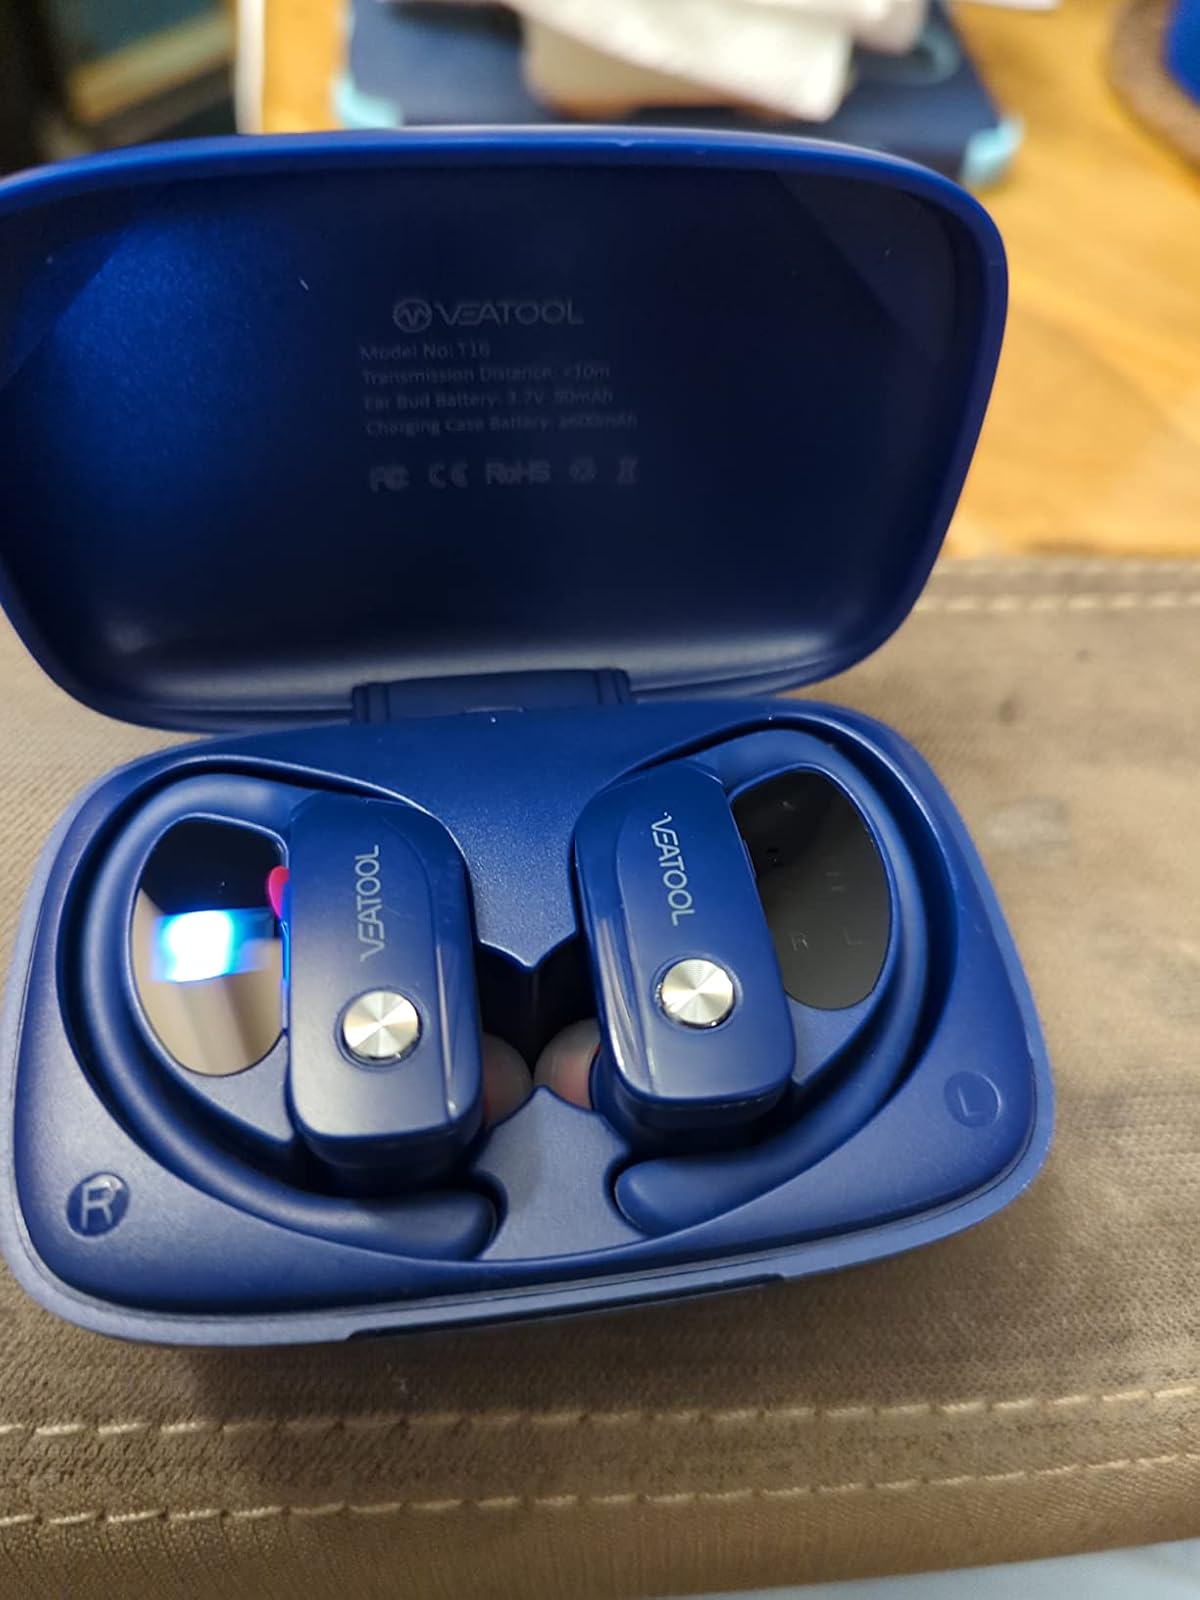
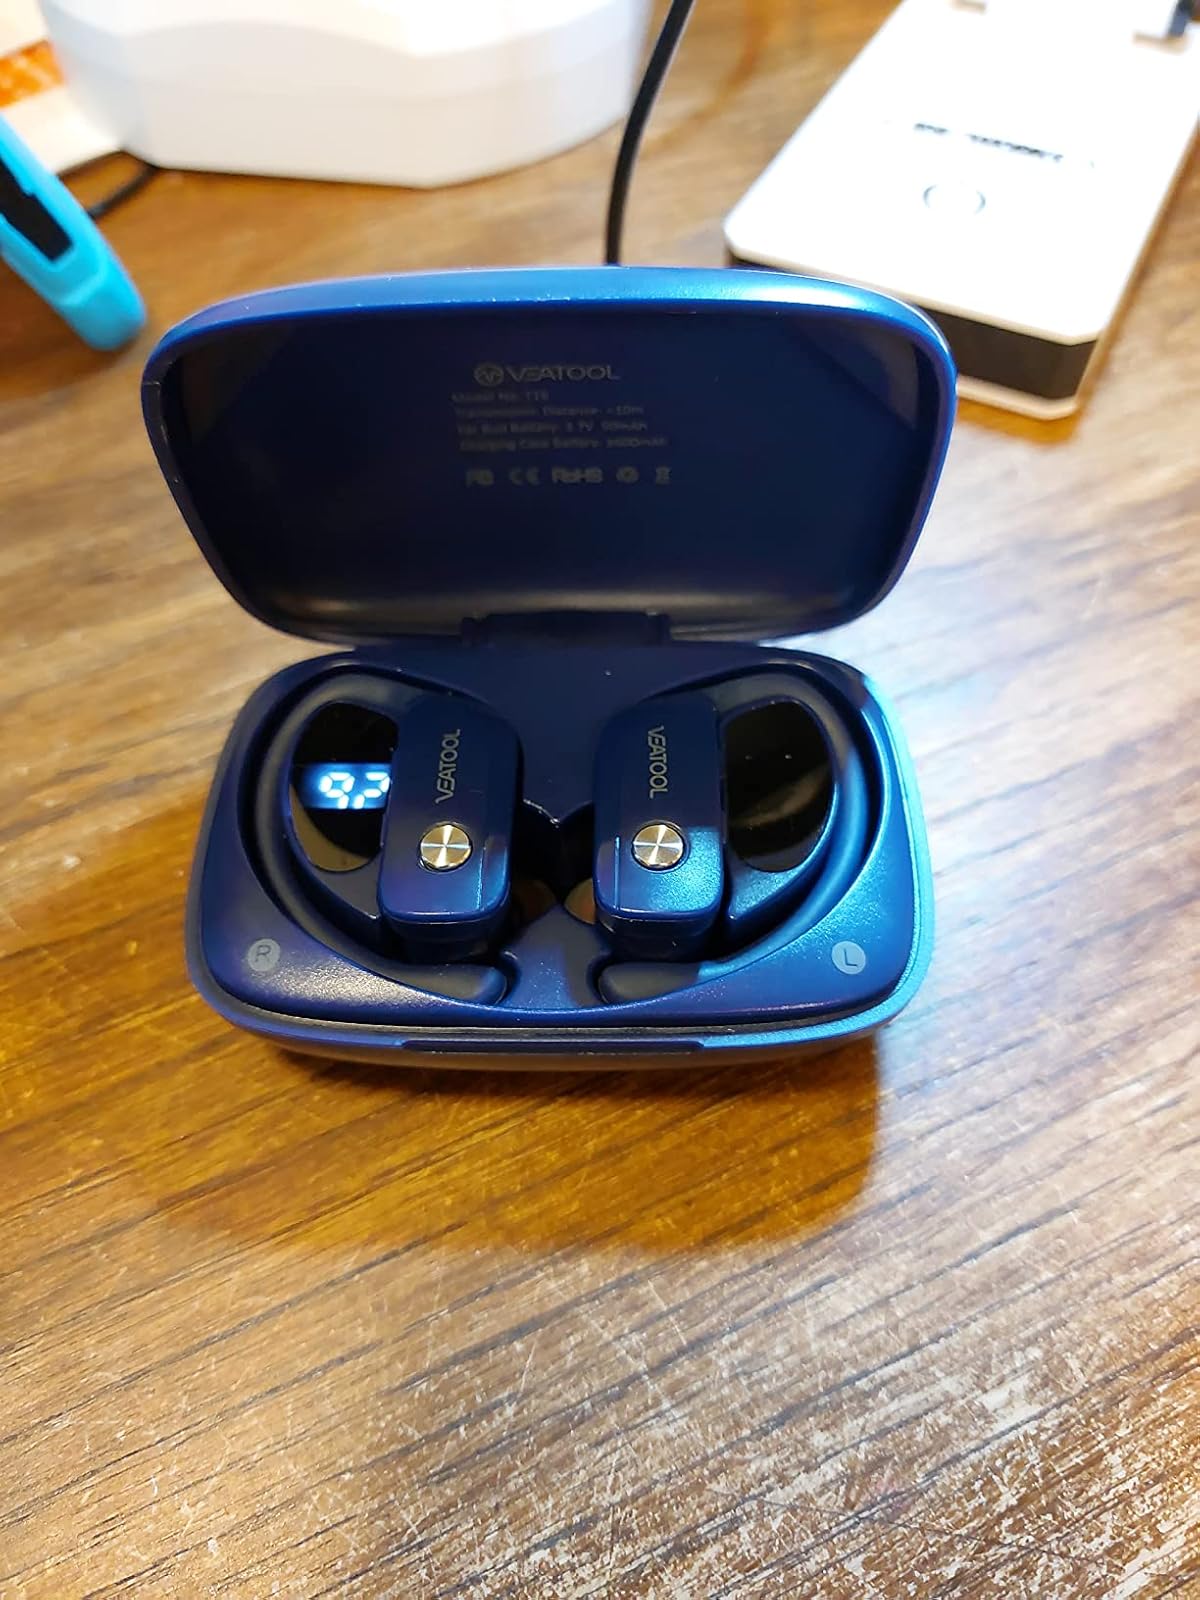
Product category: earbuds
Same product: yes